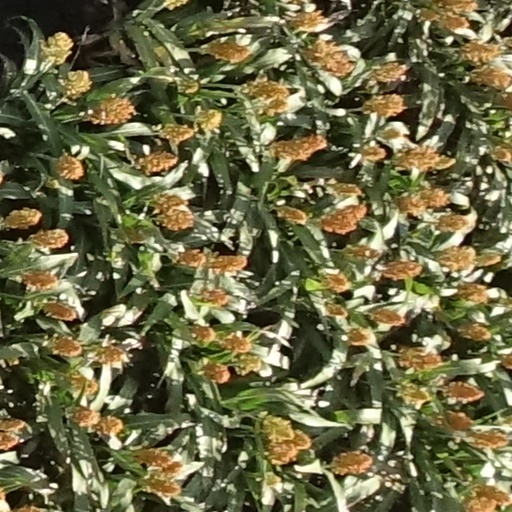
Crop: sorghum